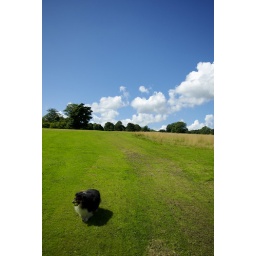
Walking the dog under the blue sky 3